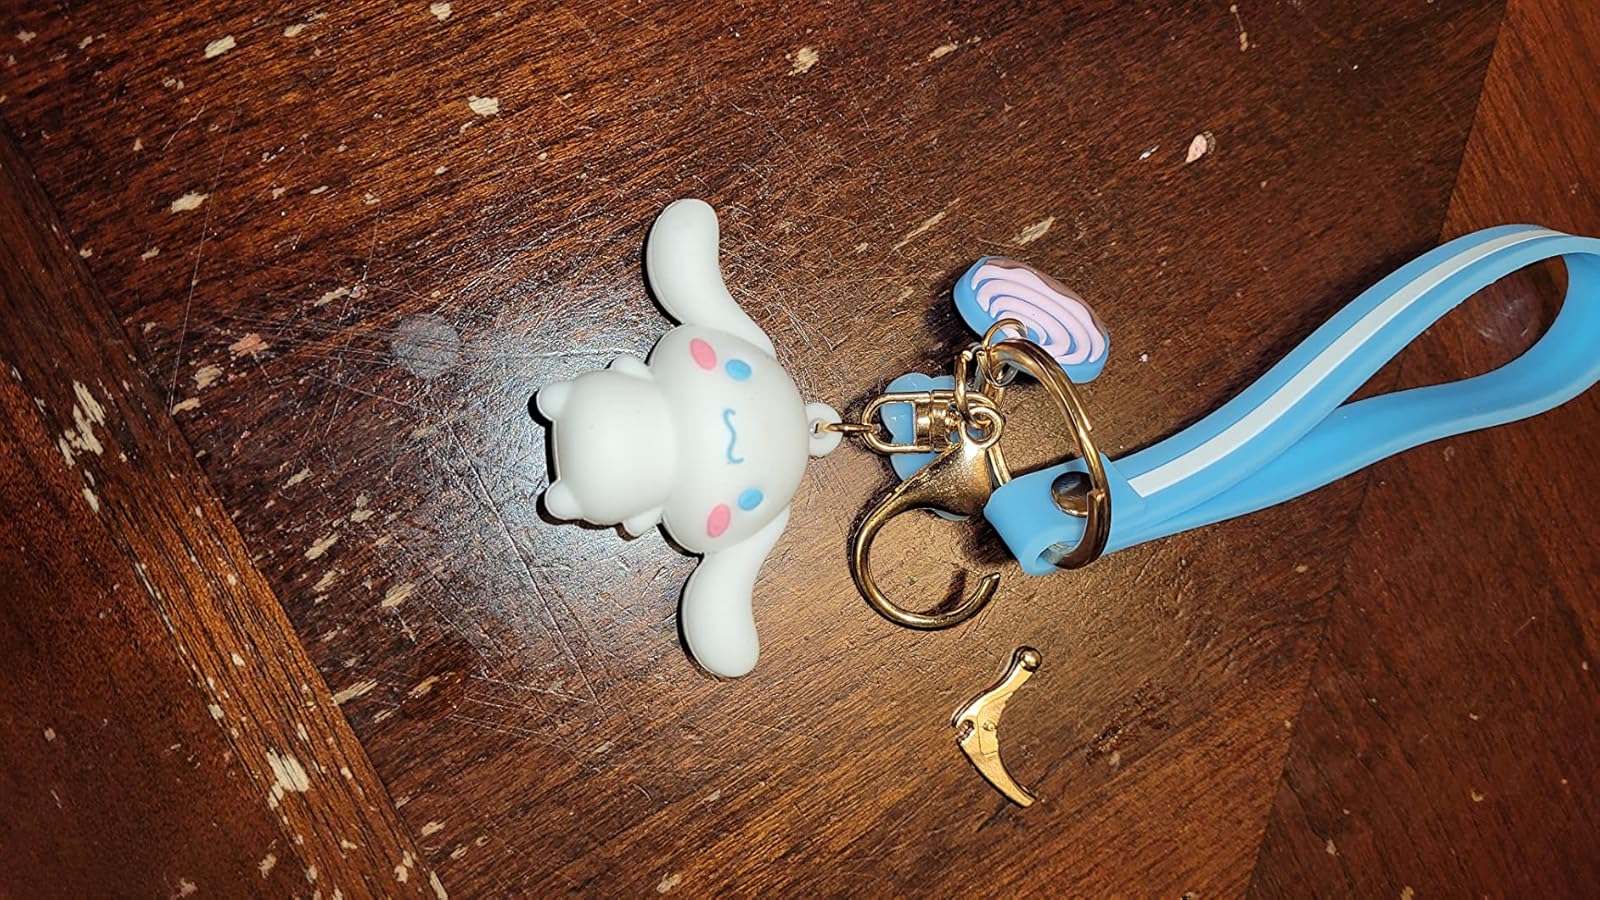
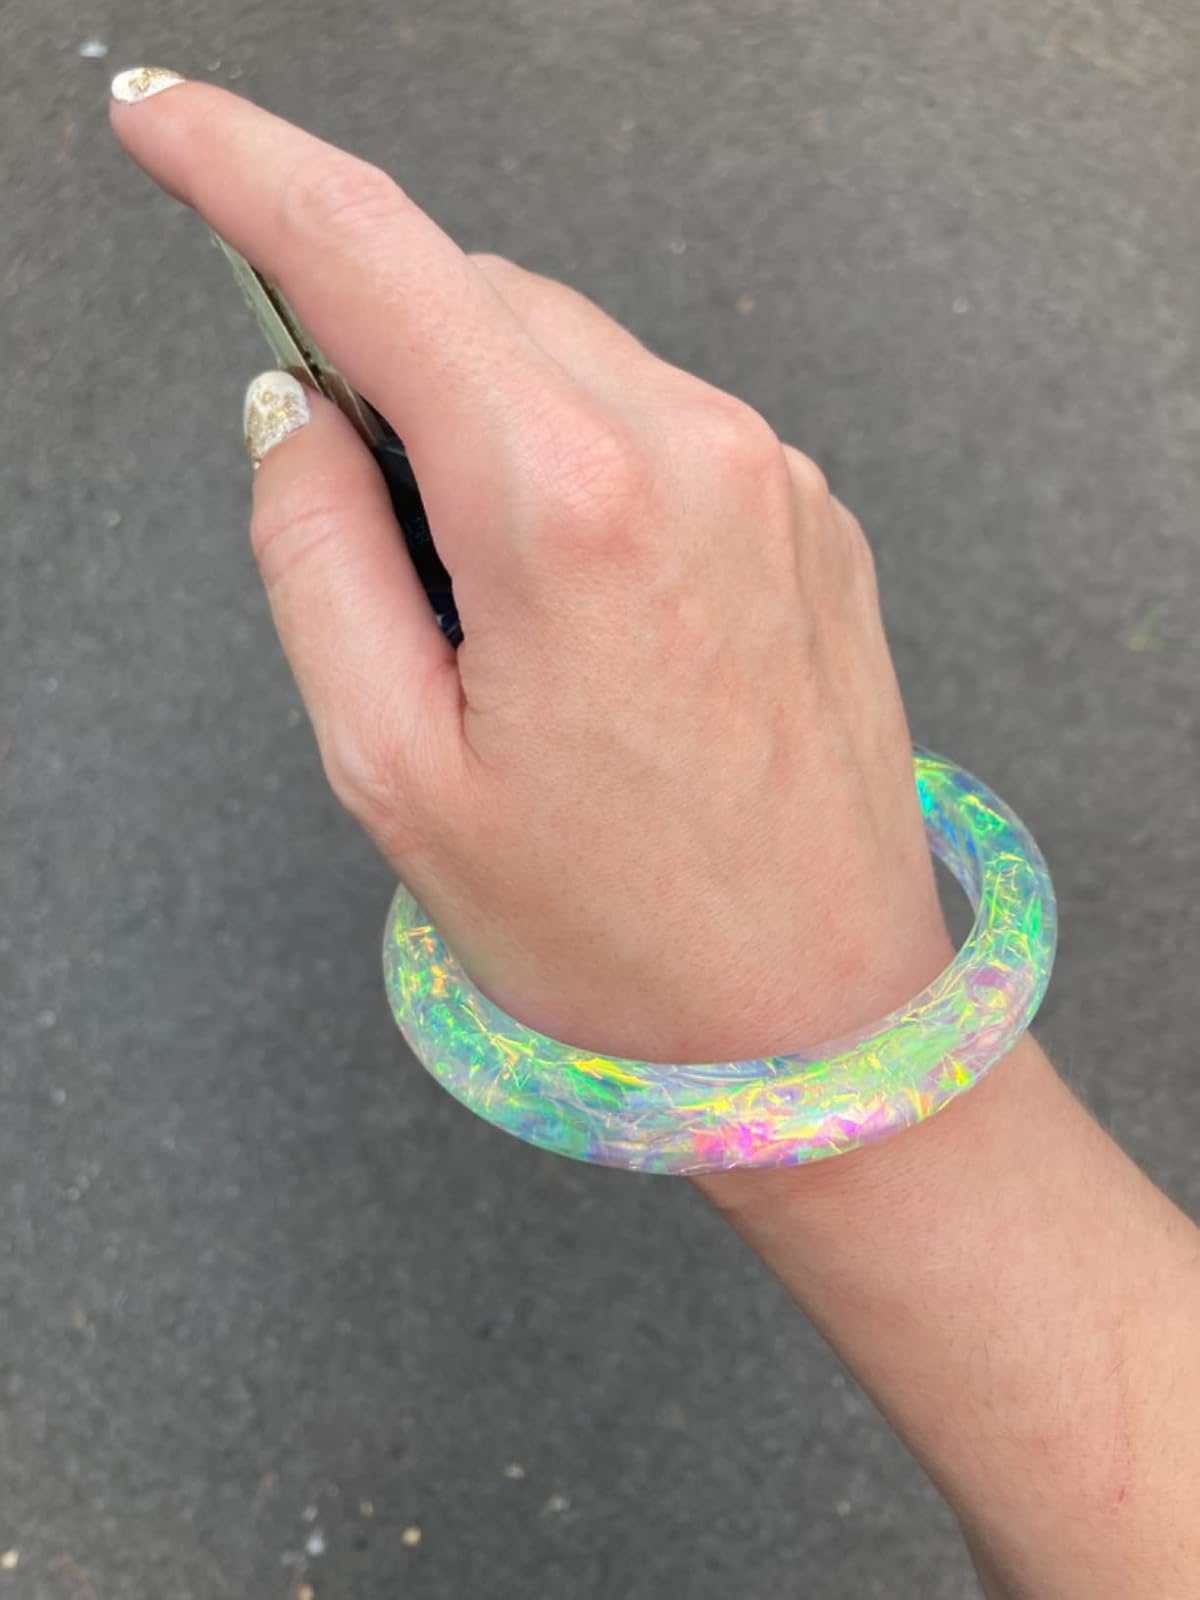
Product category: accessories_keychain
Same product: no